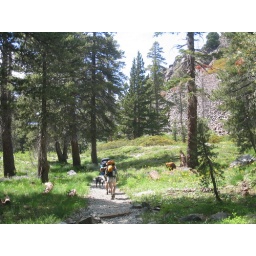
heather, judd and cody on the trail to the top of the mountain near lake tahoe 4th of july